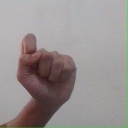
अक्षर: घ